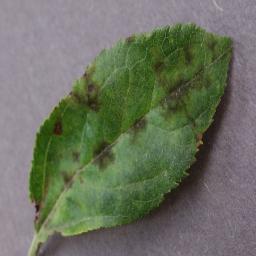
Label: Apple___Apple_scab